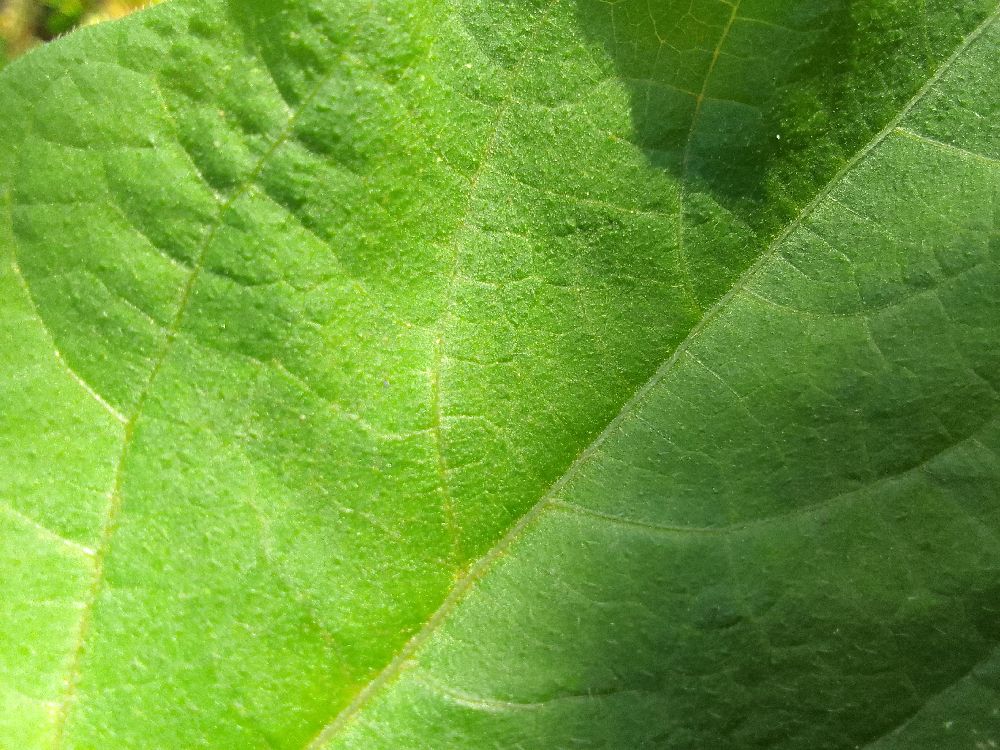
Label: healthy